Floriano Ferramola

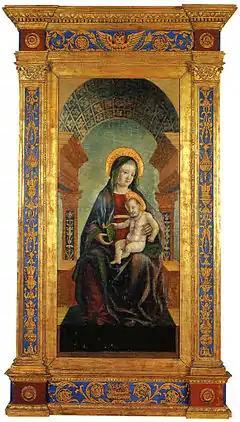
"Madonna Enthroned with Child", early 16th century. Bishop's Palace, Brescia.

Floriano or Fioravante Ferramola (c. 1478 – 3 July 1528) was an Italian painter of the Renaissance period, active mainly in Brescia.